Chorio, Othonoi

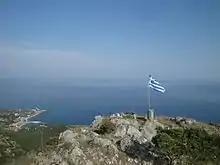
At the top of Othoni, Imerovigli

The houses of Chorio are traditionally made with stone walls and ceramic roofs and they have a lot of similarities with the Corfiat traditional architecture although do not share the Venetian style. They rather tend to relate to the Epirus traditional architectural type. Each of them is close to each other as all the owners are relatives.